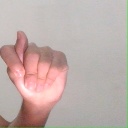
अक्षर: ट